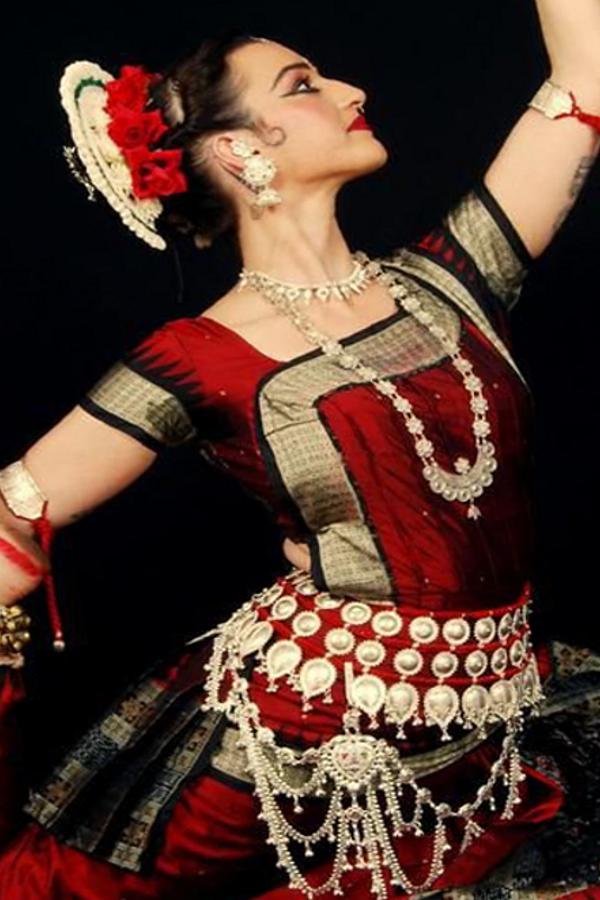
Dance form: odissi